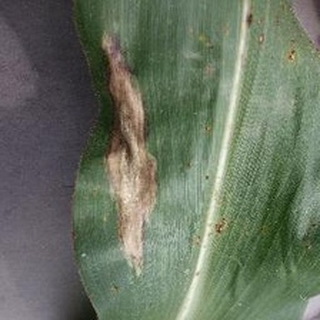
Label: corn_northern_leaf_blight